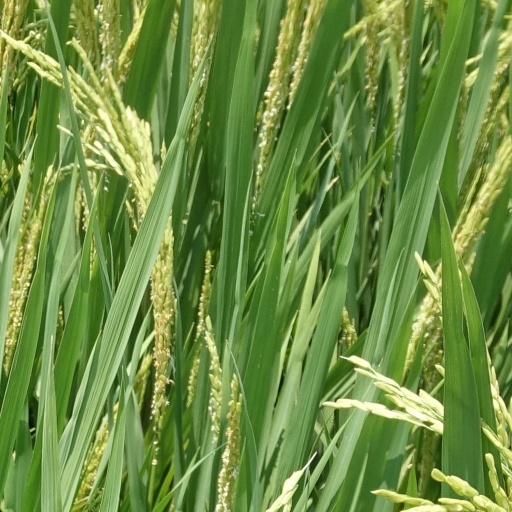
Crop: rice